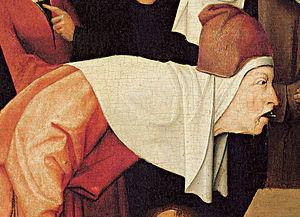
Détail de L'Escamoteur de Jérôme Bosch
L'Escamoteur, parfois désigné sous Le Jongleur, ou Le Bouffon ou encore Le Prestidigitateur est une huile sur bois attribuée au peintre néerlandais Jérôme Bosch. Réalisé entre 1475 et 1505, il est conservé dans un coffre-fort au Musée municipal de Saint-Germain-en-Laye.